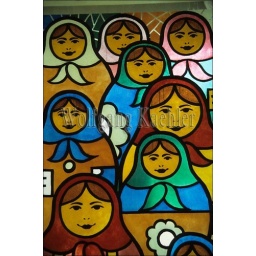
Russia, khabarovsk, colorful stain-glass window in department store, babushkas